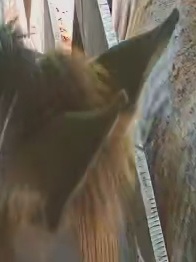
Face region: ears (position_of_ears)
Pain indicator: not_present